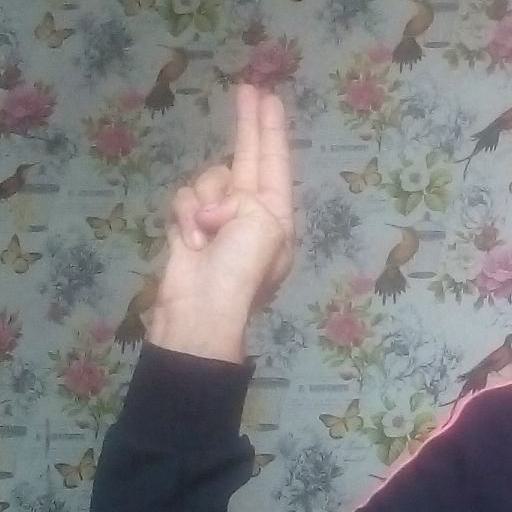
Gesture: two_up